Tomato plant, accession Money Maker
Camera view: bottom (45 deg); turntable rotation: 330 degrees
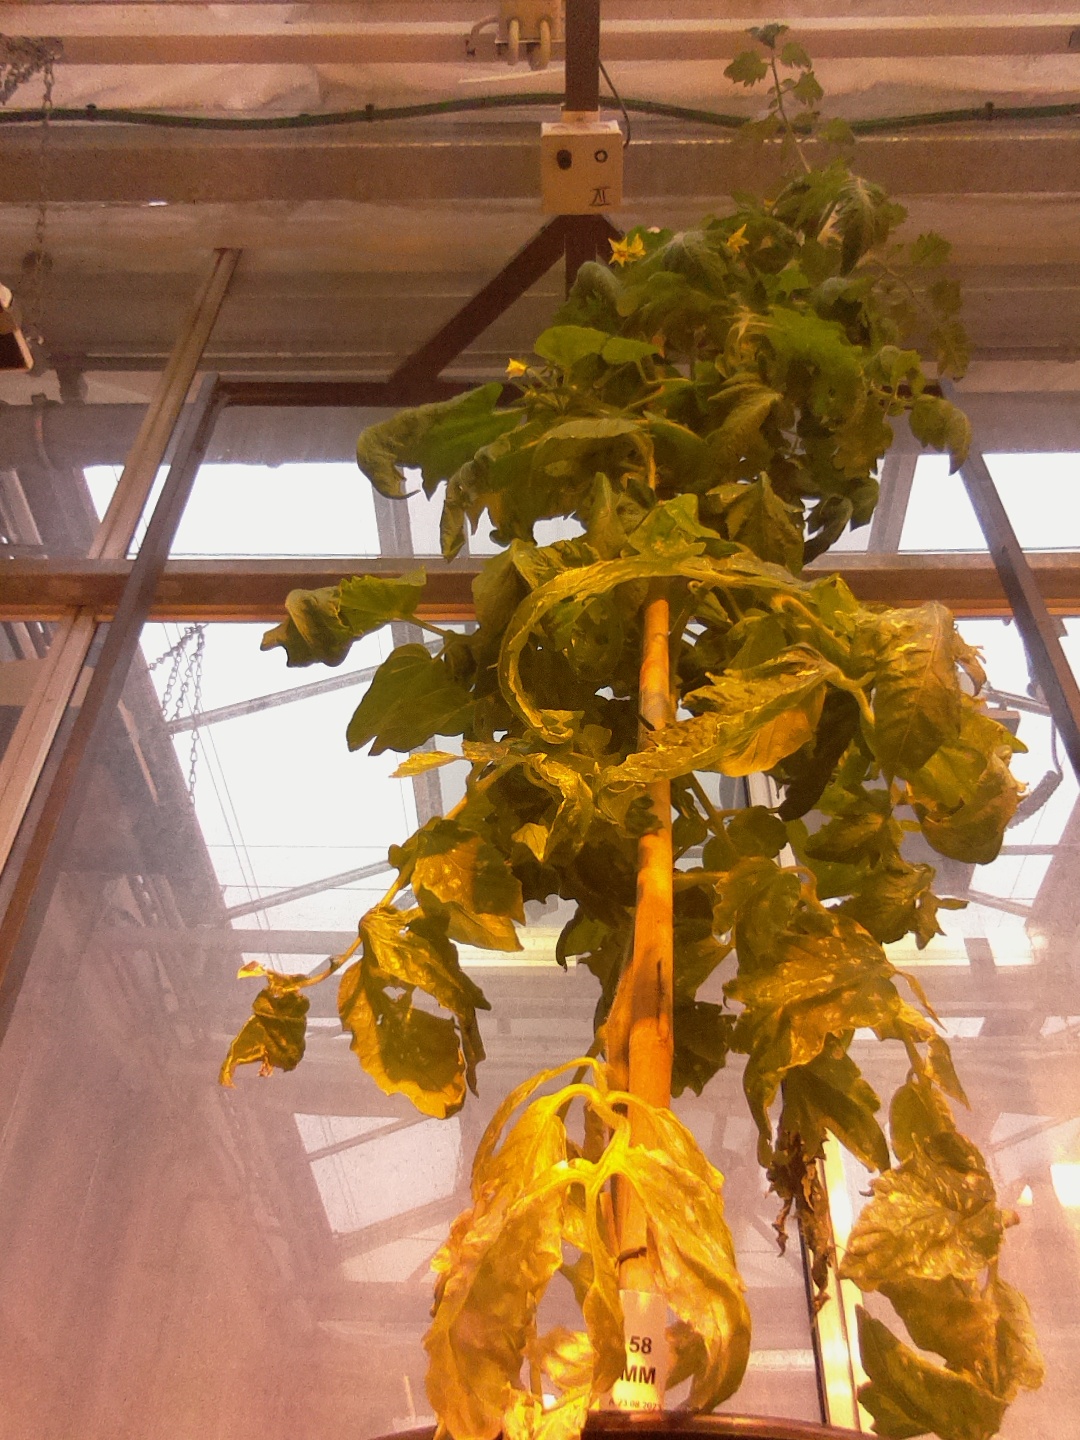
BBCH growth stage 67: Full flowering, 70%-80% of flowers open, more petals falling